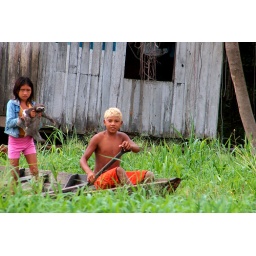
Two children on the river in Brazil. Note the three-toed sloth the girl is carrying.